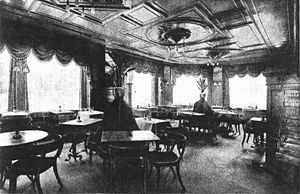
Café Bernina / Café Bernina
Postkort fra cafeens interiør
Bernina var en københavnsk café, der var kendt som hjemsted for byens bohemer og litterater i det 19. århundredes sidste to årtier. Caféen lå i den stadig eksisterende ejendom Vimmelskaftet 47/Badstuestræde 2 kendt som Tuteins Gård.